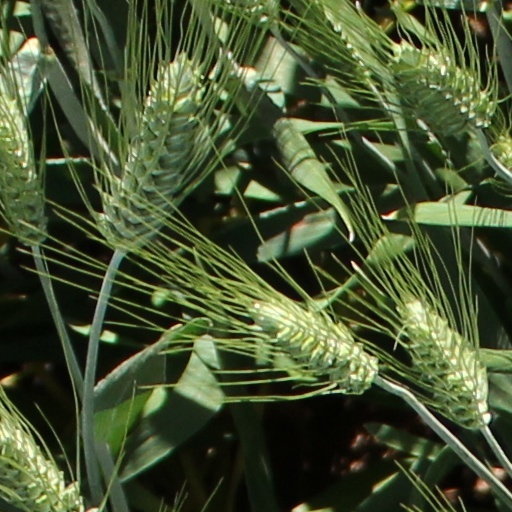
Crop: wheat